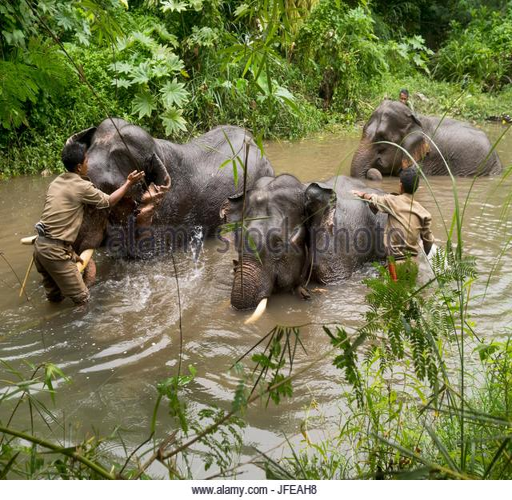
sports team help elephants to bathe in a river